1049

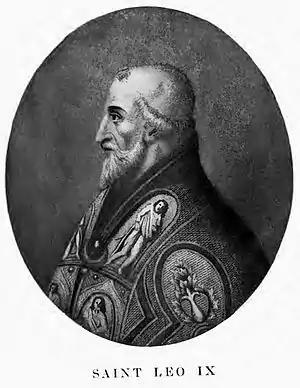
Pope Leo IX (1002–1054)

Year 1049 (MXLIX) was a common year starting on Sunday of the Julian calendar.